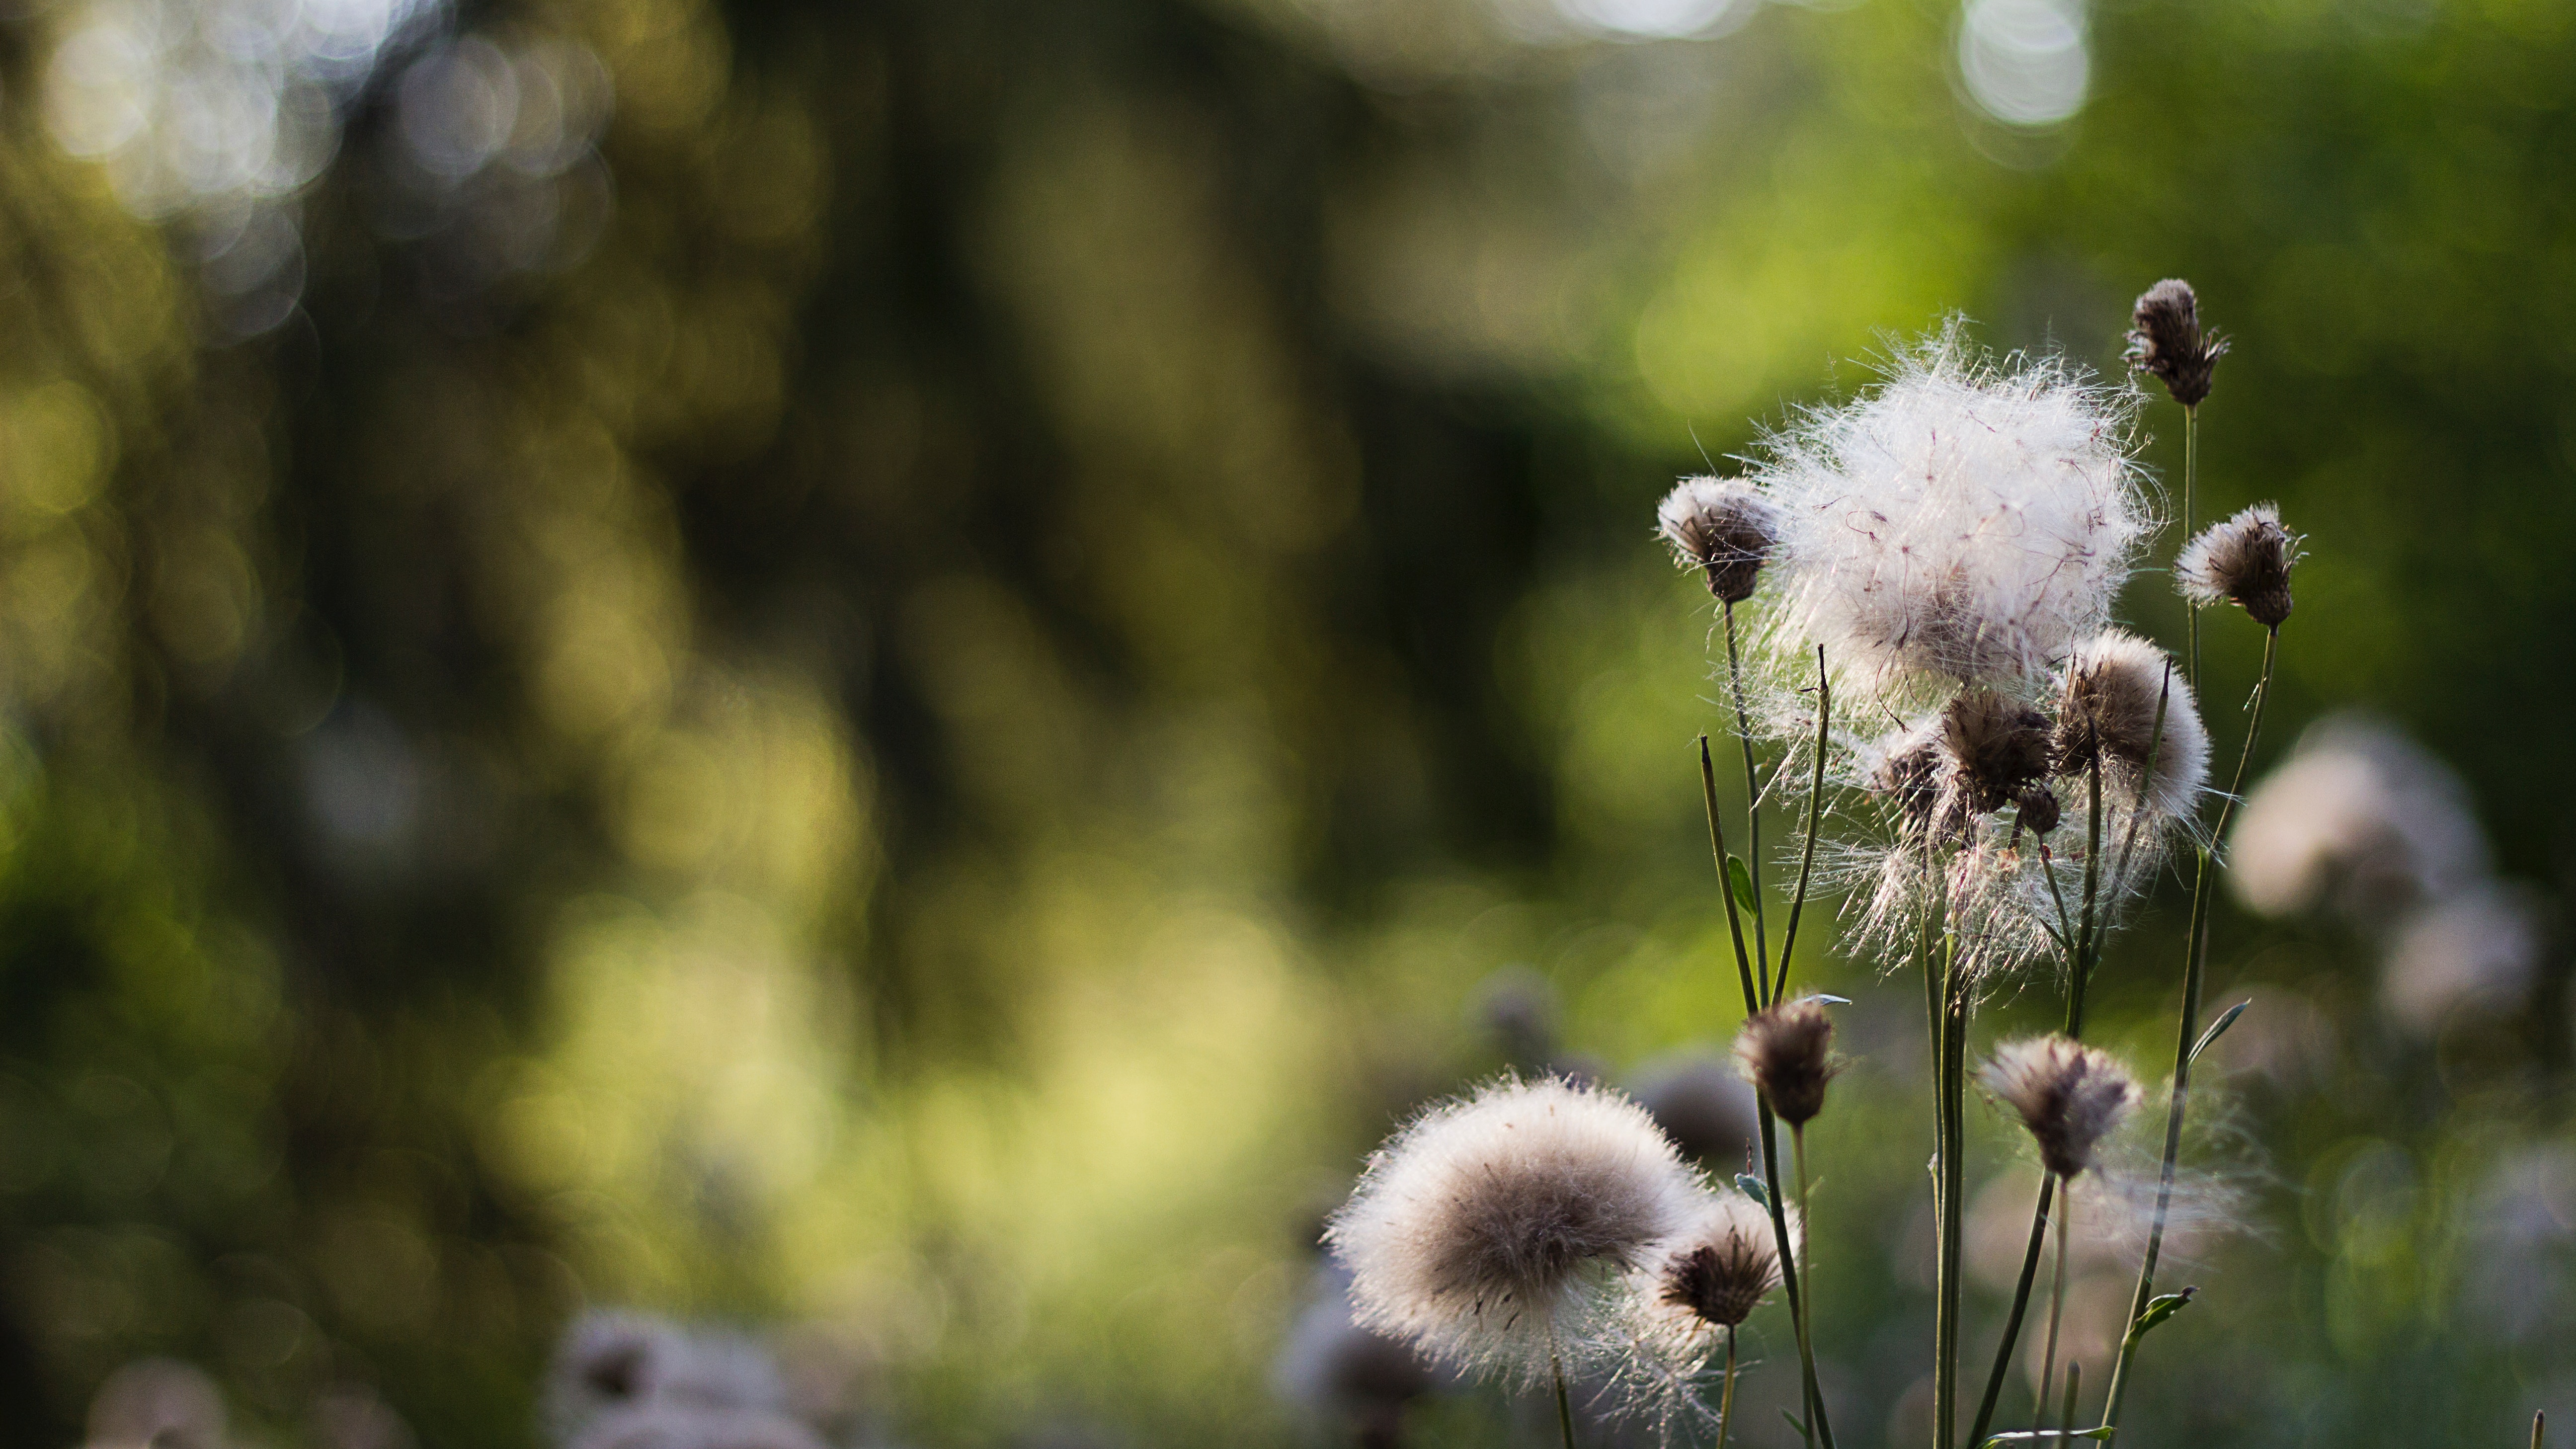
nature, flower, dandelion, plant, spring, snout, organism, grass, wildlife, flowering plant, wildflower, plant stem, pollen